Bird visual acuity rendering: 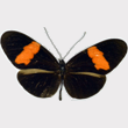
Butterfly visual acuity rendering: 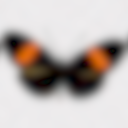
Species: erato
Subspecies: hydara
Sex: male
View: dorsal
Hybrid status: subspecies synonym
Locality: Los Clavos Rio COL EC
Coordinates: 10.167, -73.417